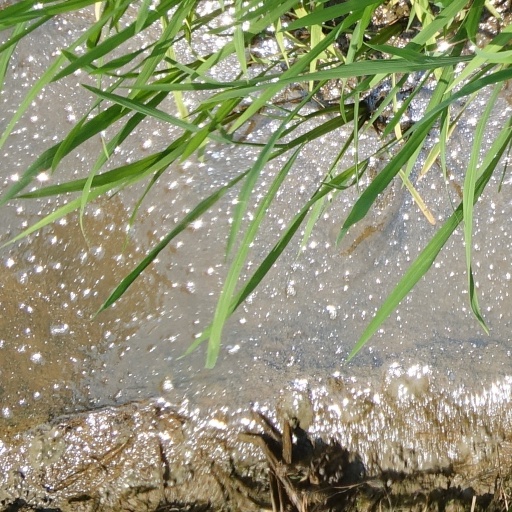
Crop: rice